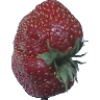
Label: strawberry_wedge